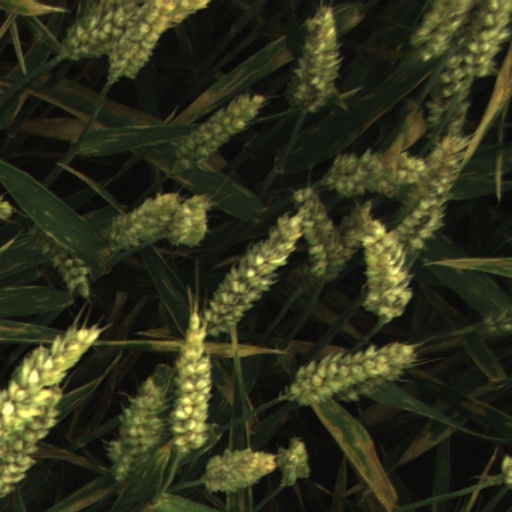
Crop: wheat